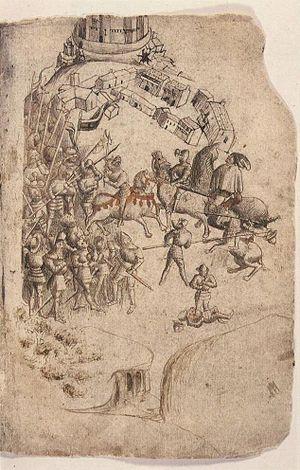
Roger Damory, né à une date inconnue et mort le 13 ou 14 mars 1322, 1ᵉʳ baron Damory, est un noble et un courtisan anglais, célèbre pour avoir été un temps l'un des favoris du roi Édouard II.
Gilbert de Clare, 8ᵉ comte de Gloucester et 7ᵉ comte de Hertford, est un noble anglais et un commandant militaire au cours des guerres d'indépendance écossaises. Il est le fils de Gilbert de Clare, 7ᵉ comte de Gloucester, et de Jeanne d'Acre, une des filles du roi Édouard Iᵉʳ d'Angleterre. Son père meurt lorsqu'il a seulement quatre ans et le jeune Gilbert est investi des comtés paternels lorsqu'il atteint ses seize ans. Rapidement impliqué dans la défense de la frontière du Nord de l'Angleterre, il est peu à peu entraîné dans les tensions entre Édouard II et certains de ses barons, et prend part à la rédaction des Ordonnances de 1311. Lorsque Pierre Gaveston, le favori du roi, est mis à mort par ses adversaires en 1312, Gilbert est l'un des médiateurs qui parviennent à négocier un accord entre les responsables de sa mort et le roi.
Thomas de Lancastre, 2ᵉ comte de Lancastre, de Leicester et de Derby, est un magnat anglais, et le principal chef de l'opposition baronniale sous le règne du roi Édouard II. Thomas est issu d'un prestigieux lignage : il est le fils aîné d'Edmond de Lancastre, fils cadet du roi Henri III d'Angleterre, et de Blanche d'Artois, petite-fille du roi de France Louis VIII le Lion. Il hérite des possessions paternelles en 1296 et accompagne militairement dès 1298 son oncle Édouard Iᵉʳ durant les campagnes menées par celui-ci en Écosse. Thomas de Lancastre épouse en 1294 Alice de Lacy, l'unique héritière des riches comtés de Lincoln et de Salisbury, ce qui le propulse au rang de magnat et fait de lui le plus riche et le plus puissant pair d'Angleterre dès le début du règne de son cousin Édouard II, en 1307.